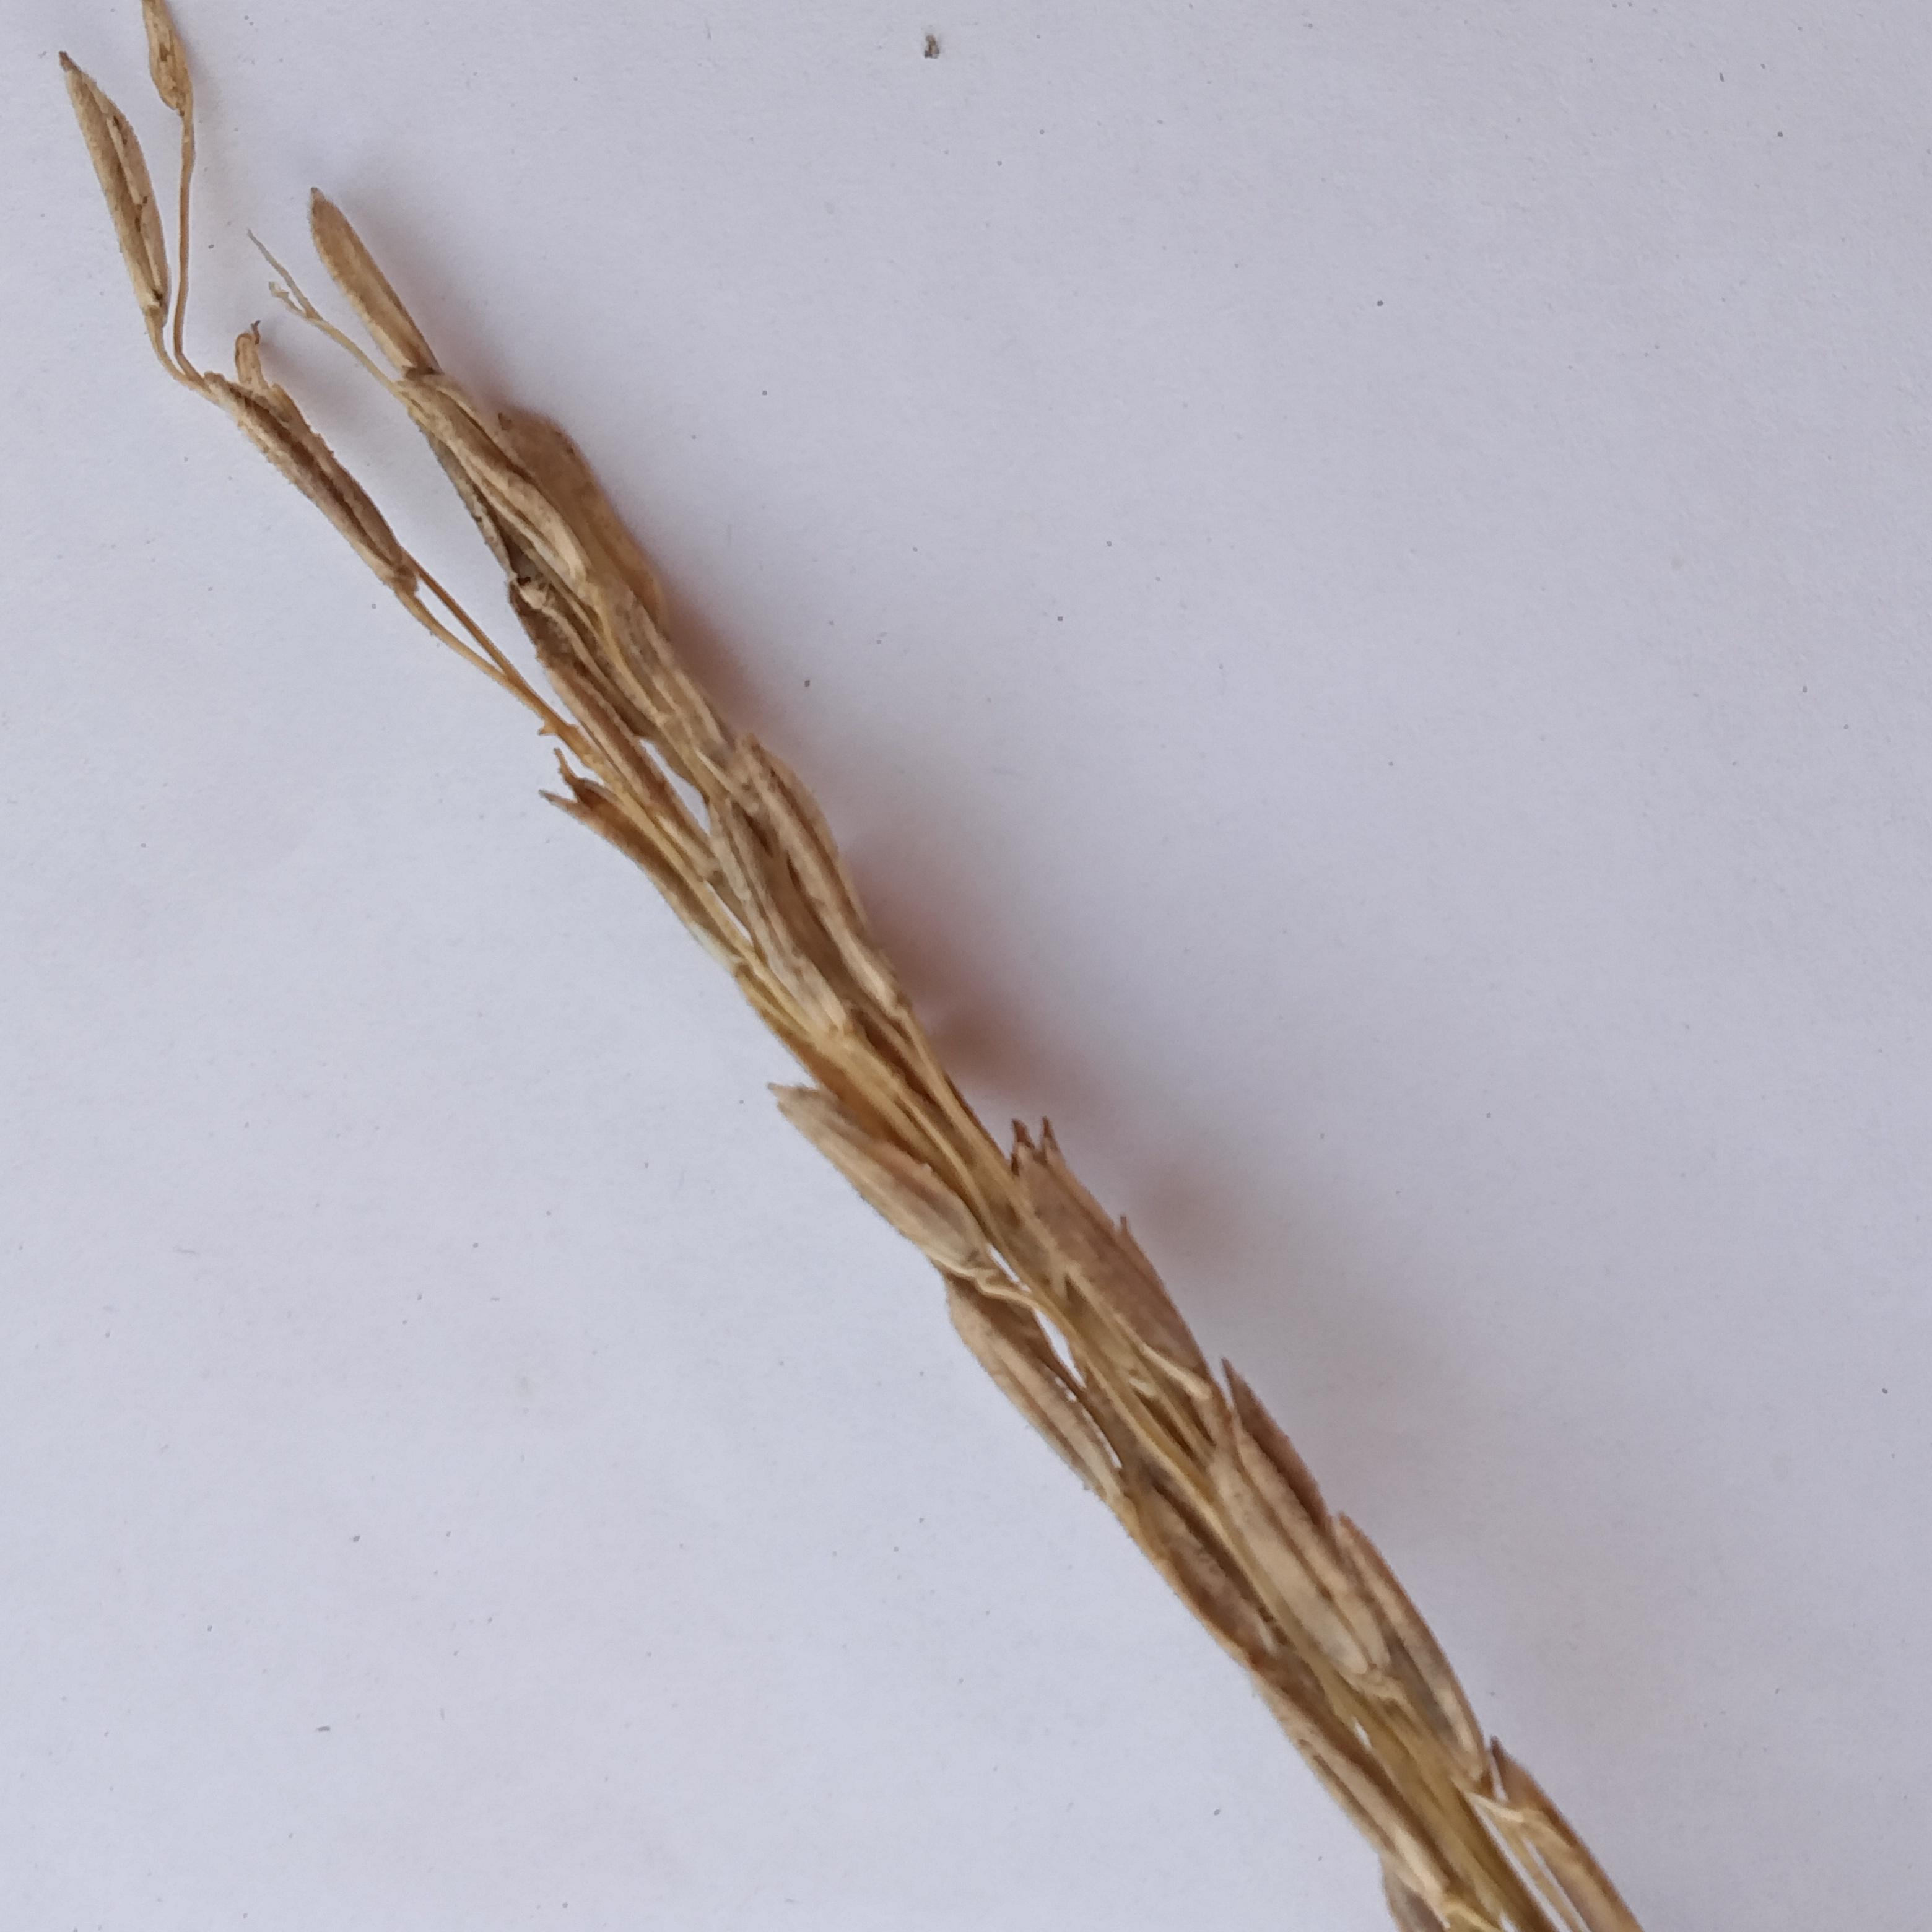
Label: Rice___Neck_Blast